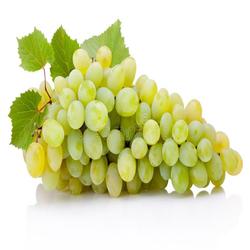
Label: Grapes